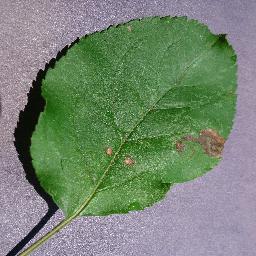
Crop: apple
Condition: black_rot